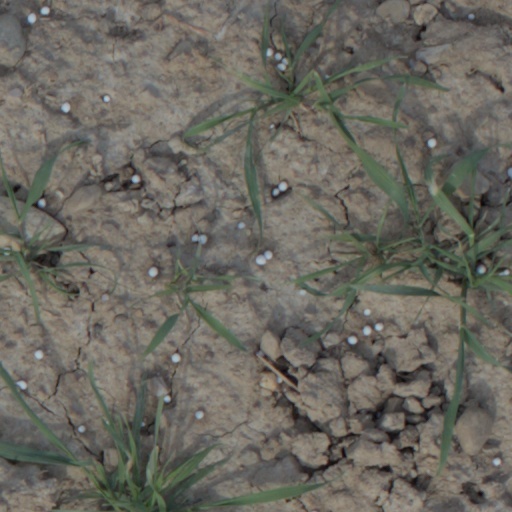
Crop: wheat